S.S.S. Lotus

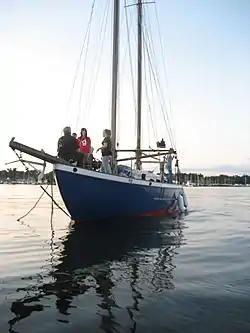
"Lotus" at mooring in Sodus Bay, July 2007

The S.S.S. (Sea Scout Ship) Lotus is a historic gaff rigged schooner. Her home port is Sodus Bay in Wayne County, New York, United States. She is owned and operated by the "Friends of the Schooner Lotus."